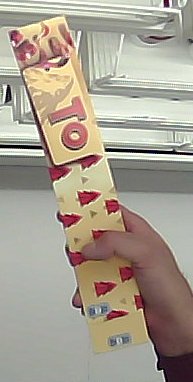
Product: toblerone_white